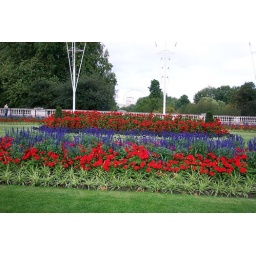
flowers in the circle monument in front of buckingham palace